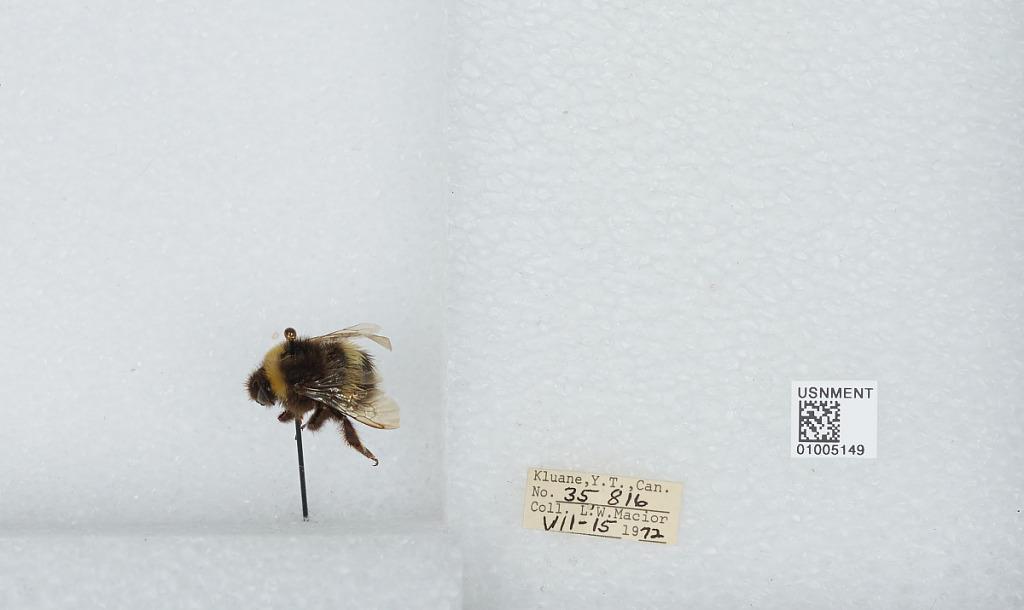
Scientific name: Bombus (Bombus) lucorum (Linnaeus)
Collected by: L. Macior
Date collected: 1972-7-15
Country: Canada
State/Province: Yukon Territory
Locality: Kluane
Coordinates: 60.75, -139.5